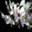
Label: orchid